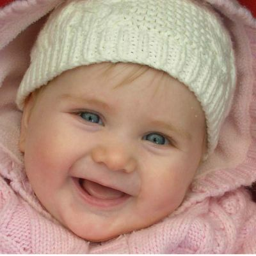
if you want a good and healthy smile of your kids , then you can contact with us .